Fremantle submarine base

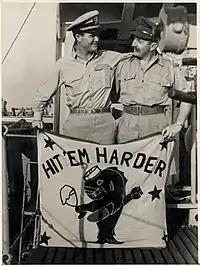
Samuel David Dealey (left), commander of the , a boat successful in six patrols until sunk by the Japanese with all hands lost in August 1944

The first half of 1944 saw another increase in patrols, number of ships and tonnage sunk, despite the fact that March, because of the fears of attack, saw only two patrols go out. The number of submarine patrols from Fremantle was increased to an average of nine and 75 enemy ships were sunk in the period, with a tonnage of almost 320,000. April 1944 saw the best monthly total so far, accounting for almost a third of the six month total.